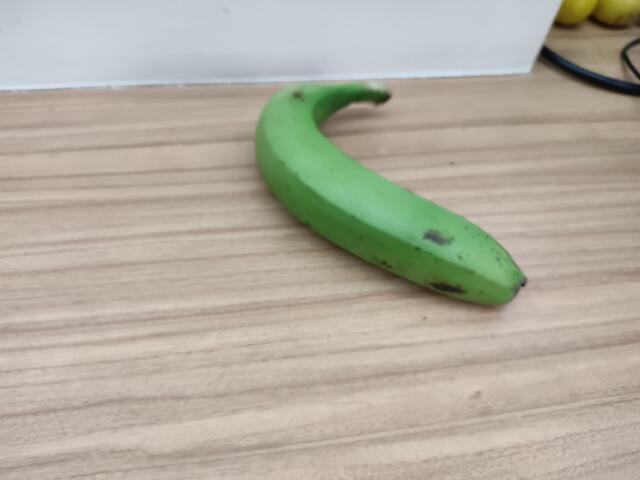
Label: Raw_Banana